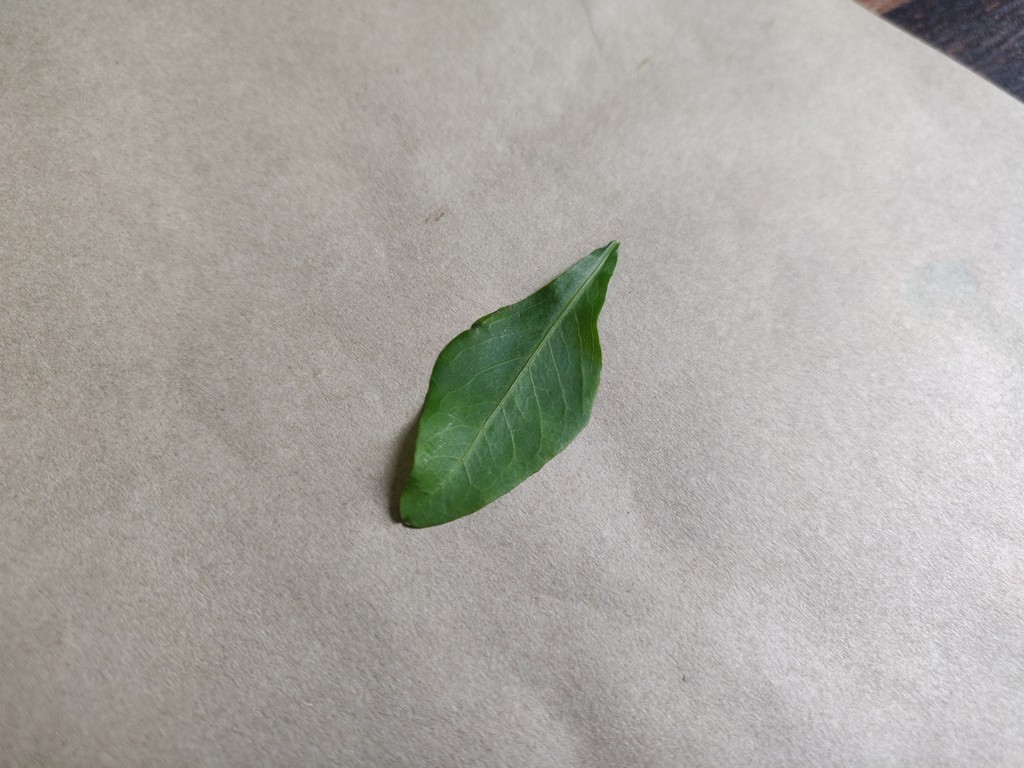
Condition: Healthy
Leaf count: single
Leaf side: front